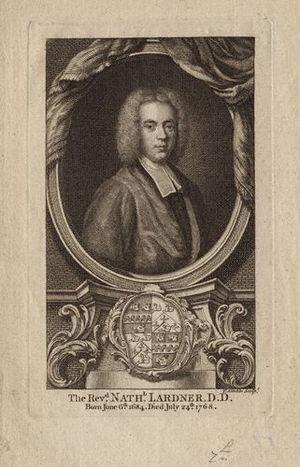
Nathaniel Lardner est un théologien anglais. C'est probablement le premier à mener des recherches critiques sur les premiers écrits chrétiens.
Thomas Kitchin ou Thomas Kitchen est un graveur et cartographe anglais, devenu hydrographe du roi.